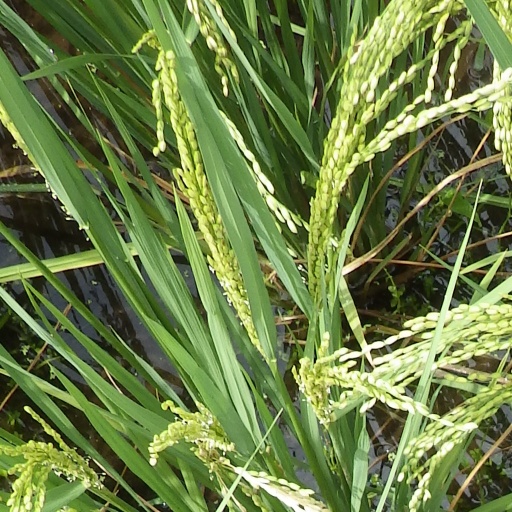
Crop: rice